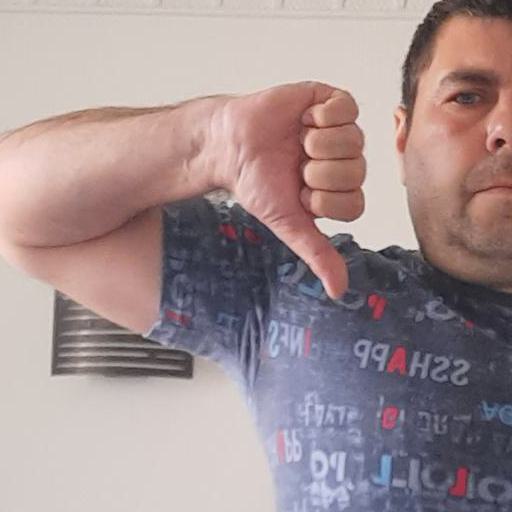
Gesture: dislike